La Foire aux immortels

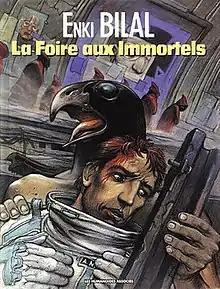
Cover of the French edition

The Carnival of Immortals (also published in English as Gods in Chaos and A Bedlam of Immortals) is a 1980 science fiction graphic novel written and illustrated by the Yugoslavian-born French cartoonist and storyteller Enki Bilal. It is the first part of the Nikopol Trilogy, followed up by "La Femme piège" ("The Woman Trap") in 1986 and ending with "Froid Équateur" ("Equator Cold") in 1992. In 2004, Bilal directed the film adaptation "Immortel (Ad Vitam)", although many plot elements were changed from the comic book.